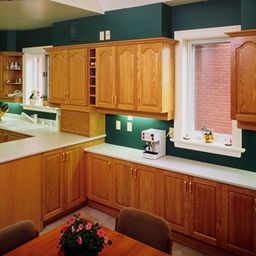
Room type: kitchen